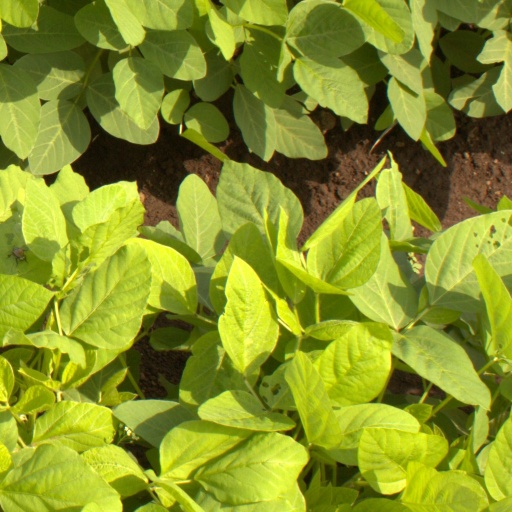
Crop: soybean